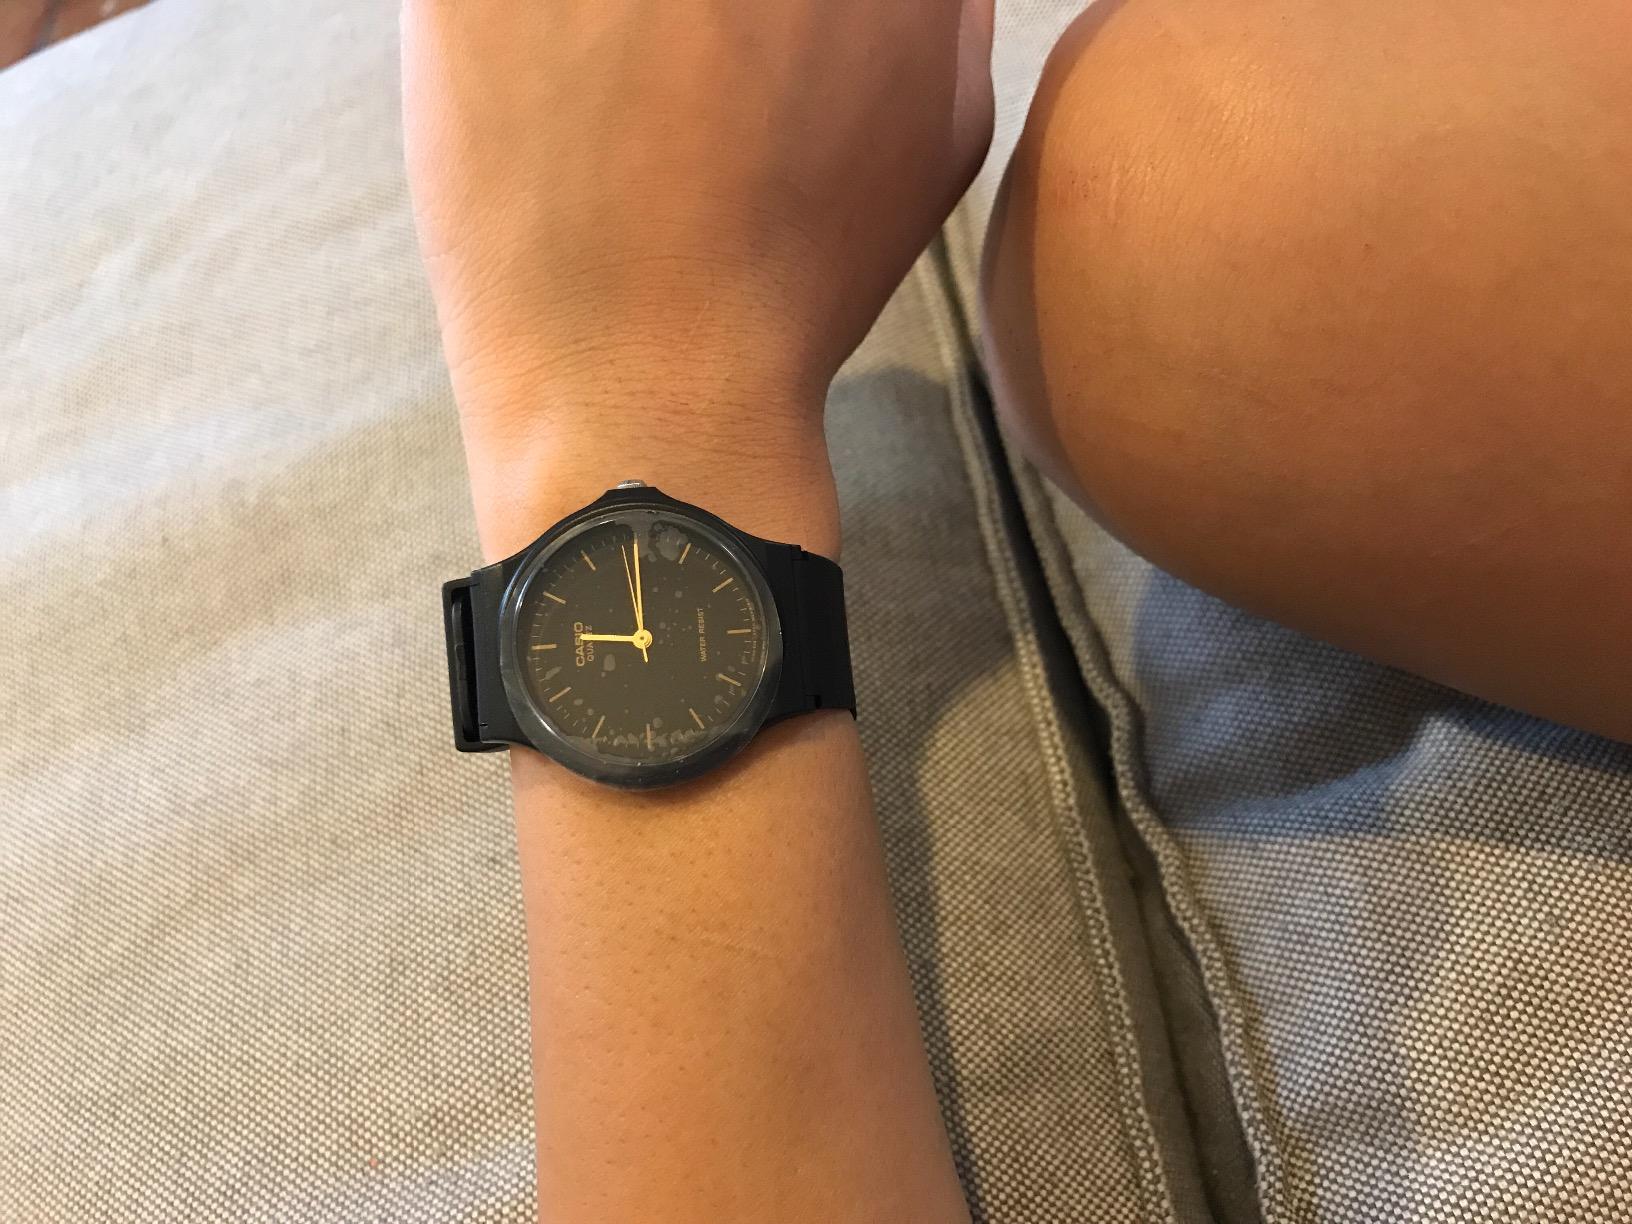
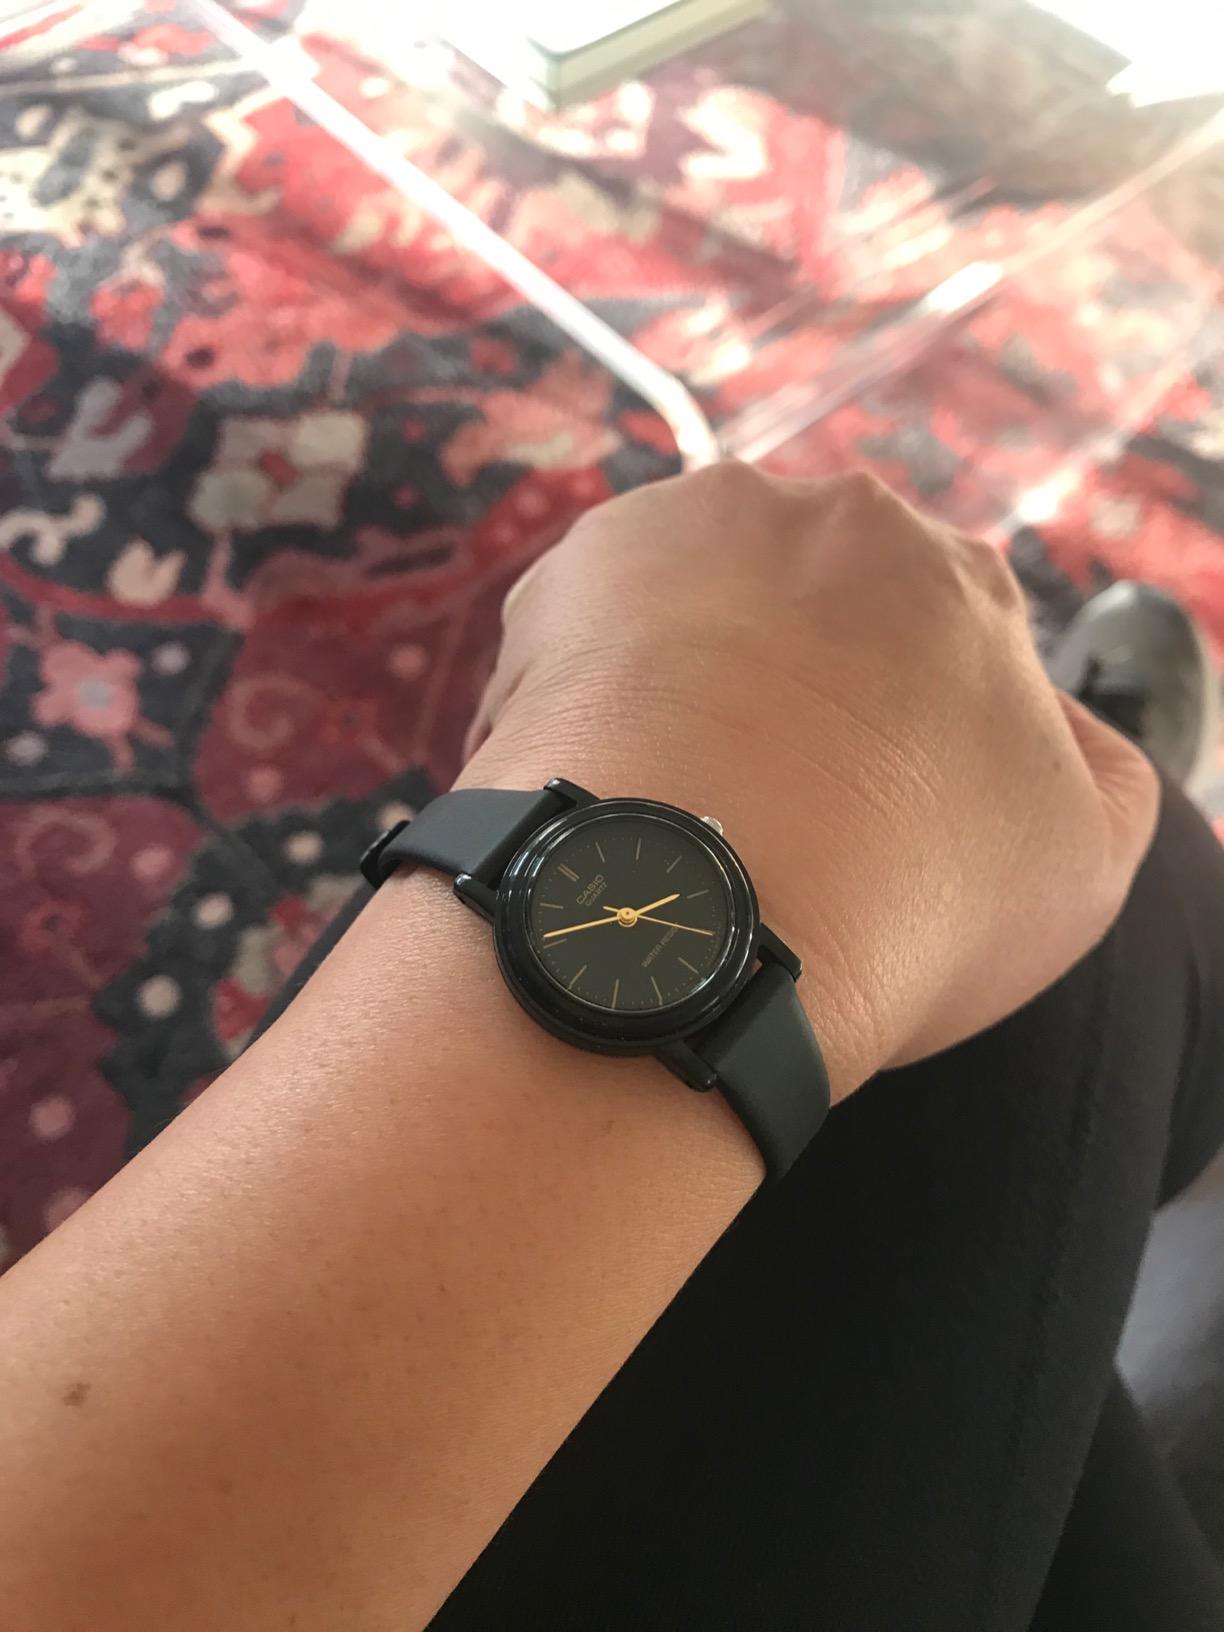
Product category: accessories_watch
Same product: no